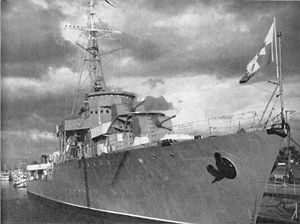
Marynarka Wojenna / Det 20. århundrede
Wicher-klasse destroyer
Marynarka Wojenna Rzeczypospolitej Polskiej – MW RP, eller uofficielt Polska Marynarka Wojenna – PMW, er den del af de polske væbnede styrker med ansvar for maritime opgaver. Flåden består af cirka 60 skibe og 14.300 ansatte og værnepligtige. Det traditionelle præfiks for polske krigsskibe er ORP.